Belgrave Square

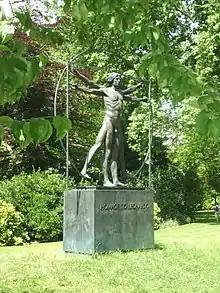
"Homage to Leonardo"

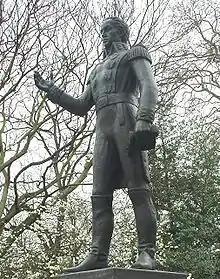
Statue of Simón Bolívar

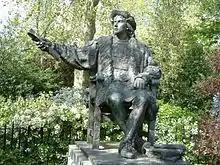
Statue of Christopher Columbus

The private communal garden is in size and contains mature plane, chestnut and lime trees, and various shrubs. Its gravel walks were laid in 1854, with privet hedges planted around its perimeter. Wooden pergolas and shelters stand within, and it features a tennis court. The garden is listed Grade II on the Register of Historic Parks and Gardens.